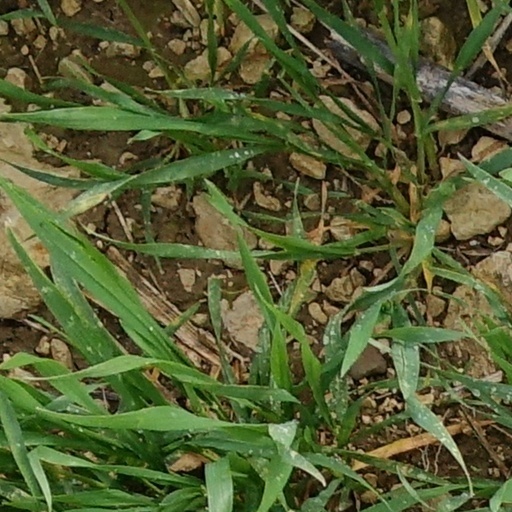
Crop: wheat